Battle of Tabqa

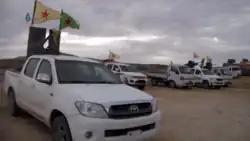
Toyota Hilux and other technicals of the YPG and YPJ near Tabqa

On 29 March, the SDF cut the road between al-Thawrah (al-Tabqah) city and Raqqa. The SDF stated that ISIL had shelled the Tabqa Dam during the day, causing repair work to be temporarily paused. On 31 March, SDF forces attacked the town of al-Safsafah, located east of Tabqa, nearly besieging the city.